Ivan Ryzhov

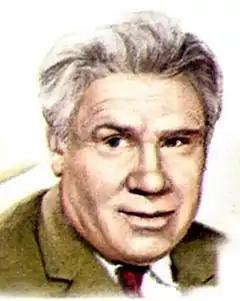
From a postcard (2013)

Ivan Petrovich Ryzhov (25 January 1913, Zelyonaya Sloboda, Bronnitsky Uyezd, Moscow Governorate — 15 March 2004, Moscow) was a Soviet and Russian film and theater actor. People's Artist of the RSFSR (1980).